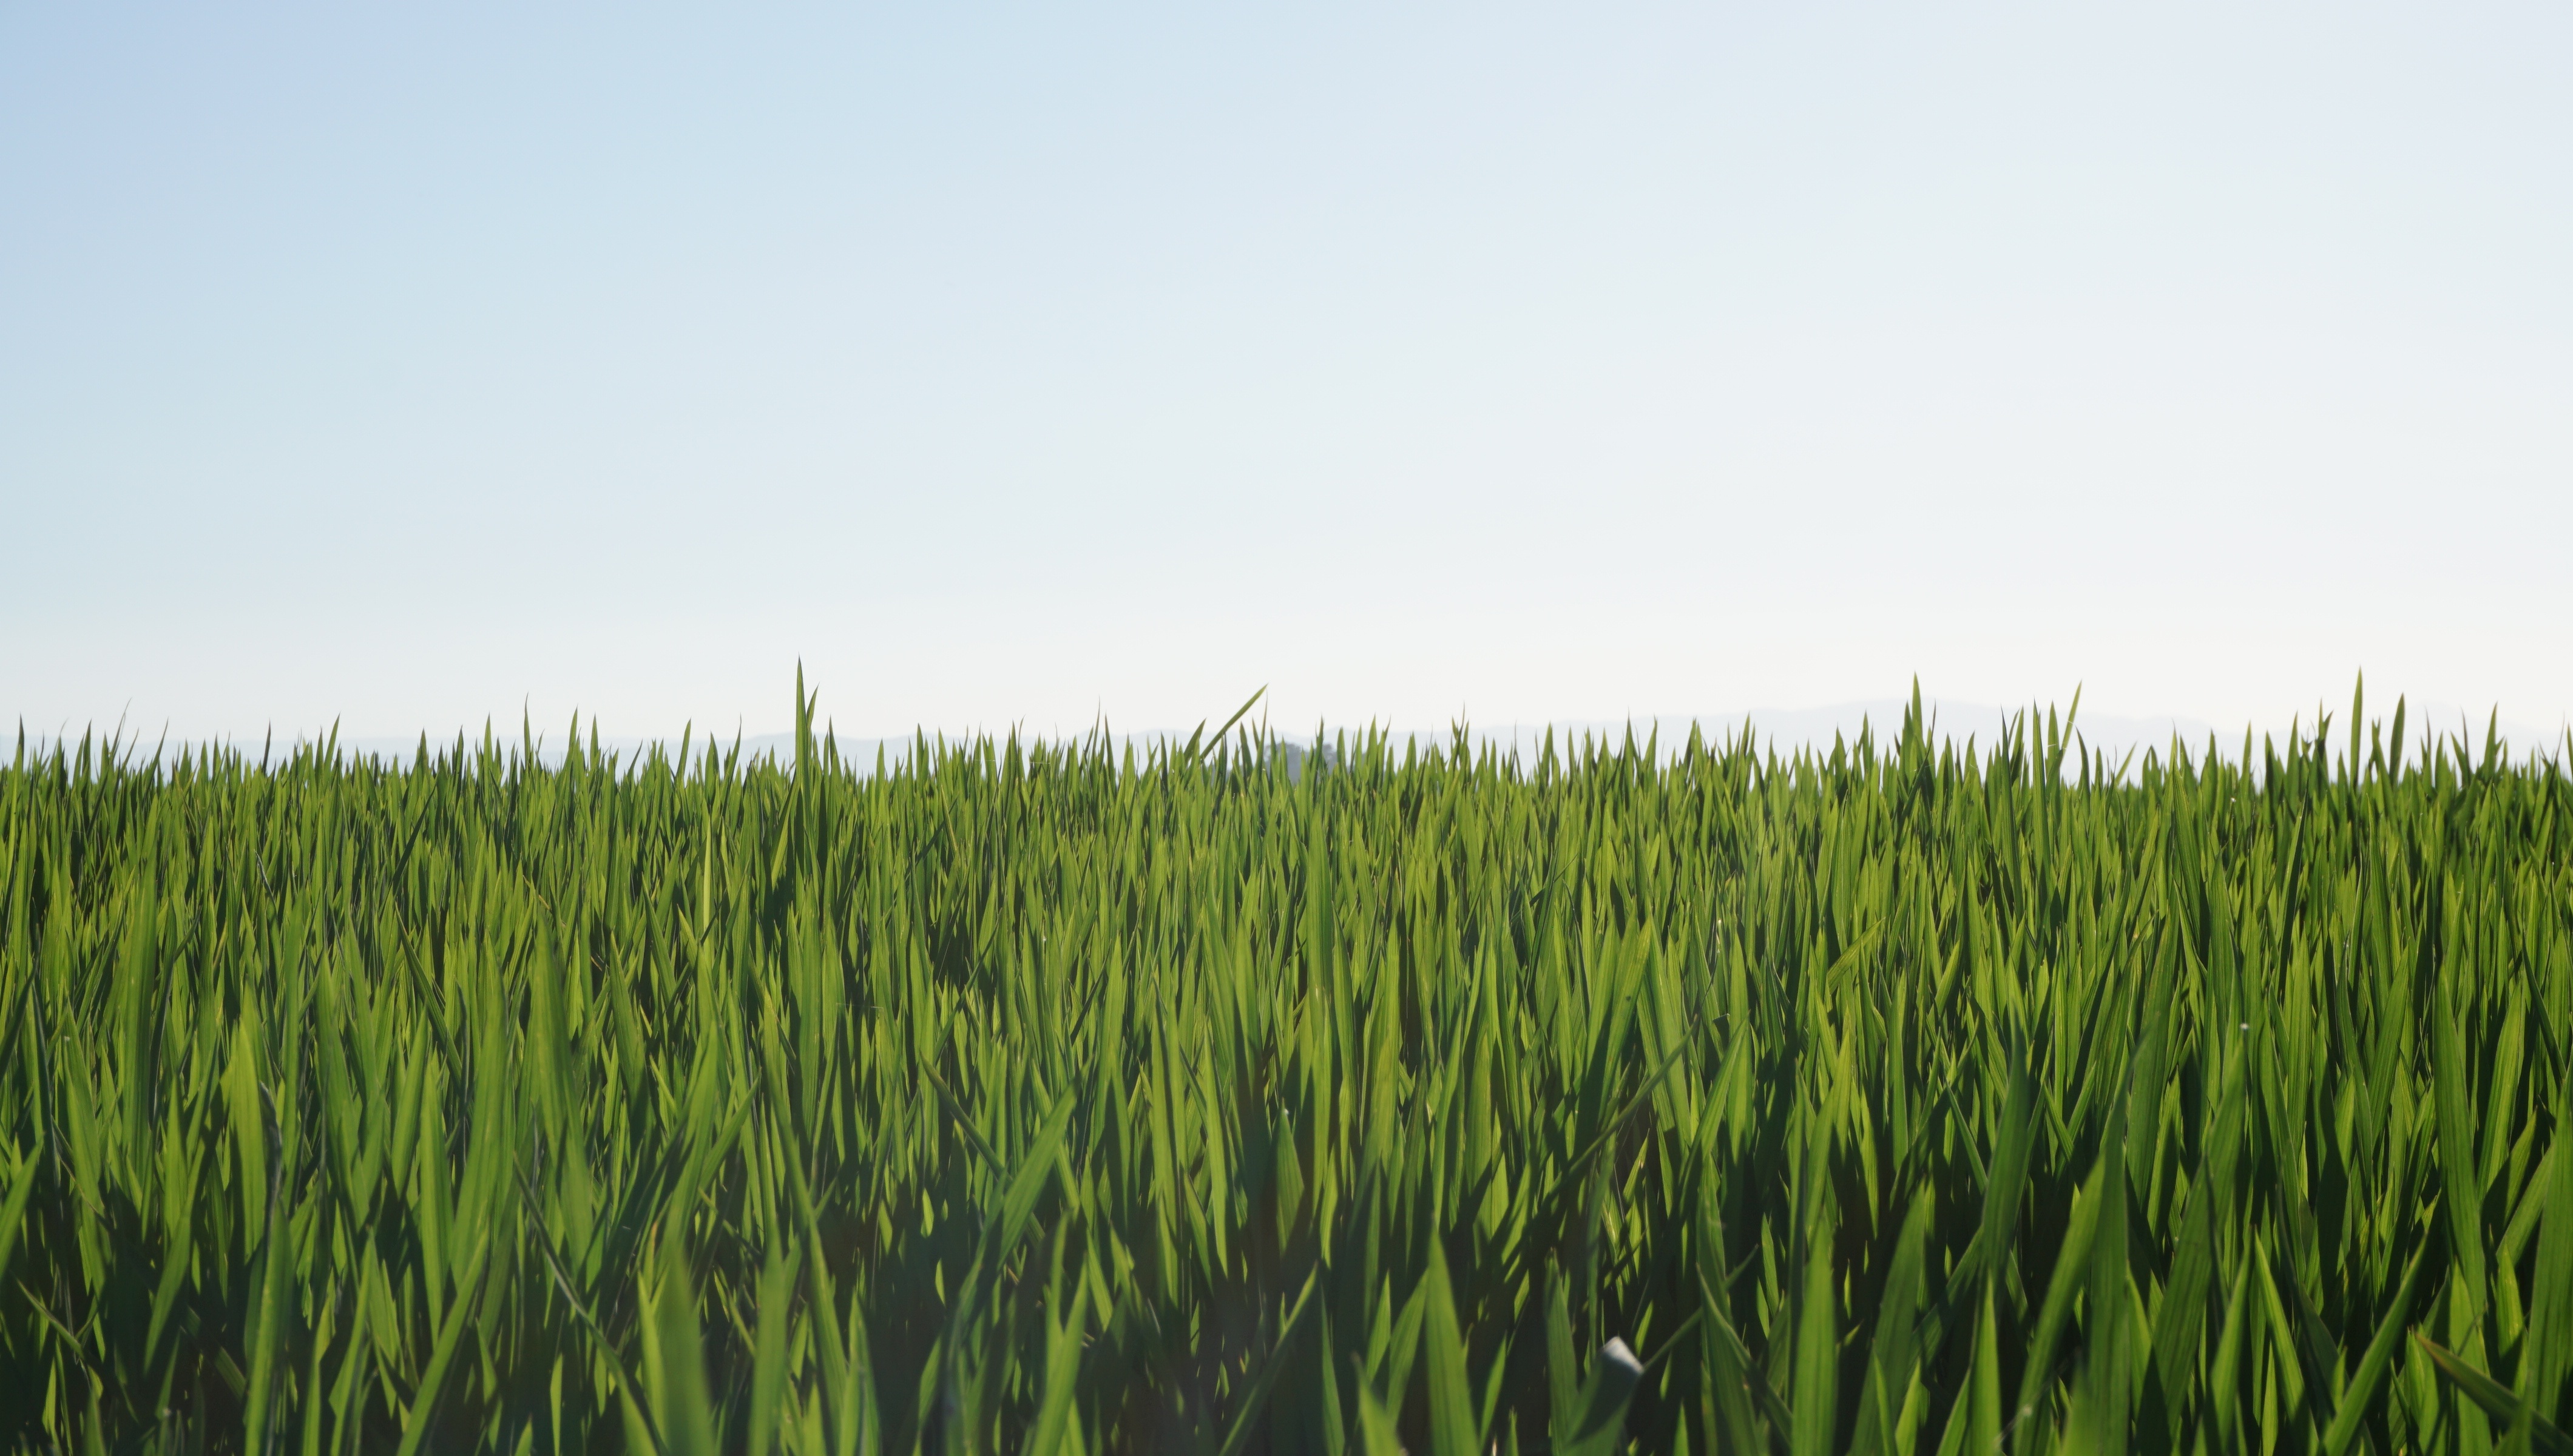
landscape, nature, grass, plant, sky, field, lawn, meadow, wheat, prairie, food, crop, pasture, soil, agriculture, rice, plain, spain, fields, grassland, cereals, ecosystem, paddy field, flowering plant, grass family, land plant, phragmites